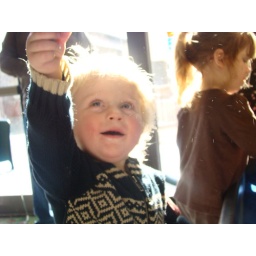
See, I can hold the blue sand over my head...